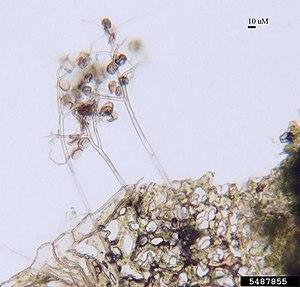
Sporanges et sporangiophores de Peronospora_sparsa sur tissus de la plante hôte (Rubus argutus 'Black Satin').
Le mildiou du rosier est une maladie cryptogamique affectant les rosiers, à répartition cosmopolite, causée par Peronospora sparsa, espèce de pseudo-champignons de la classe des Oomycetes. Cet agent phytopathogène affecte également les espèces du genre Rubus.